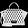
Label: Bag